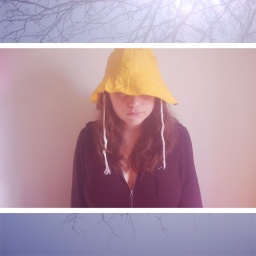
(40) like a bird in a foreign sky